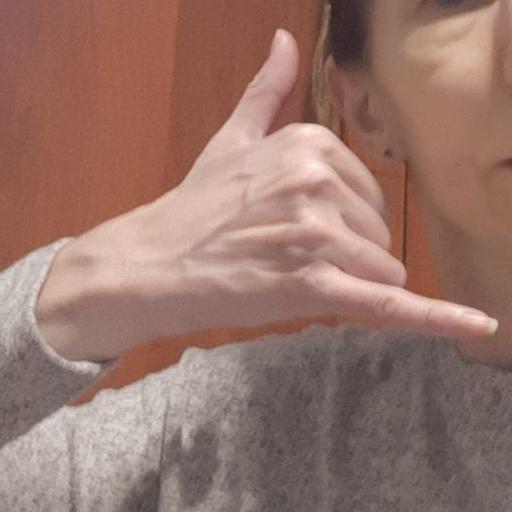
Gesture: call